Extraterrestrial atmosphere

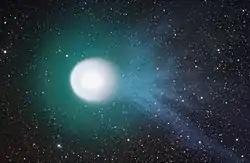
Telescopic image of Comet 17P/Holmes in 2007

Several planets outside the Solar System (exoplanets) have been observed to have atmospheres. At the present time, most atmosphere detections are of hot Jupiters or hot Neptunes that orbit very close to their star and thus have heated and extended atmospheres. Observations of exoplanet atmospheres are of two types. First, transmission photometry or spectra detect the light that passes through a planet's atmosphere as it transits in front of its star. Second, the direct emission from a planet atmosphere may be detected by differencing the star plus planet light obtained during most of the planet's orbit with the light of just the star during secondary eclipse (when the exoplanet is behind its star).